David Carney

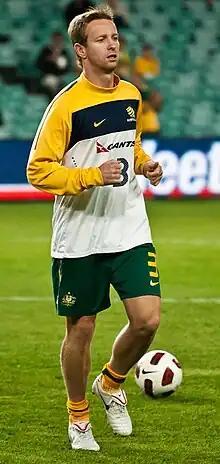
Carney with Australia in 2010

David Raymond Carney (born 30 November 1983) is an Australian retired soccer midfielder and former coach.